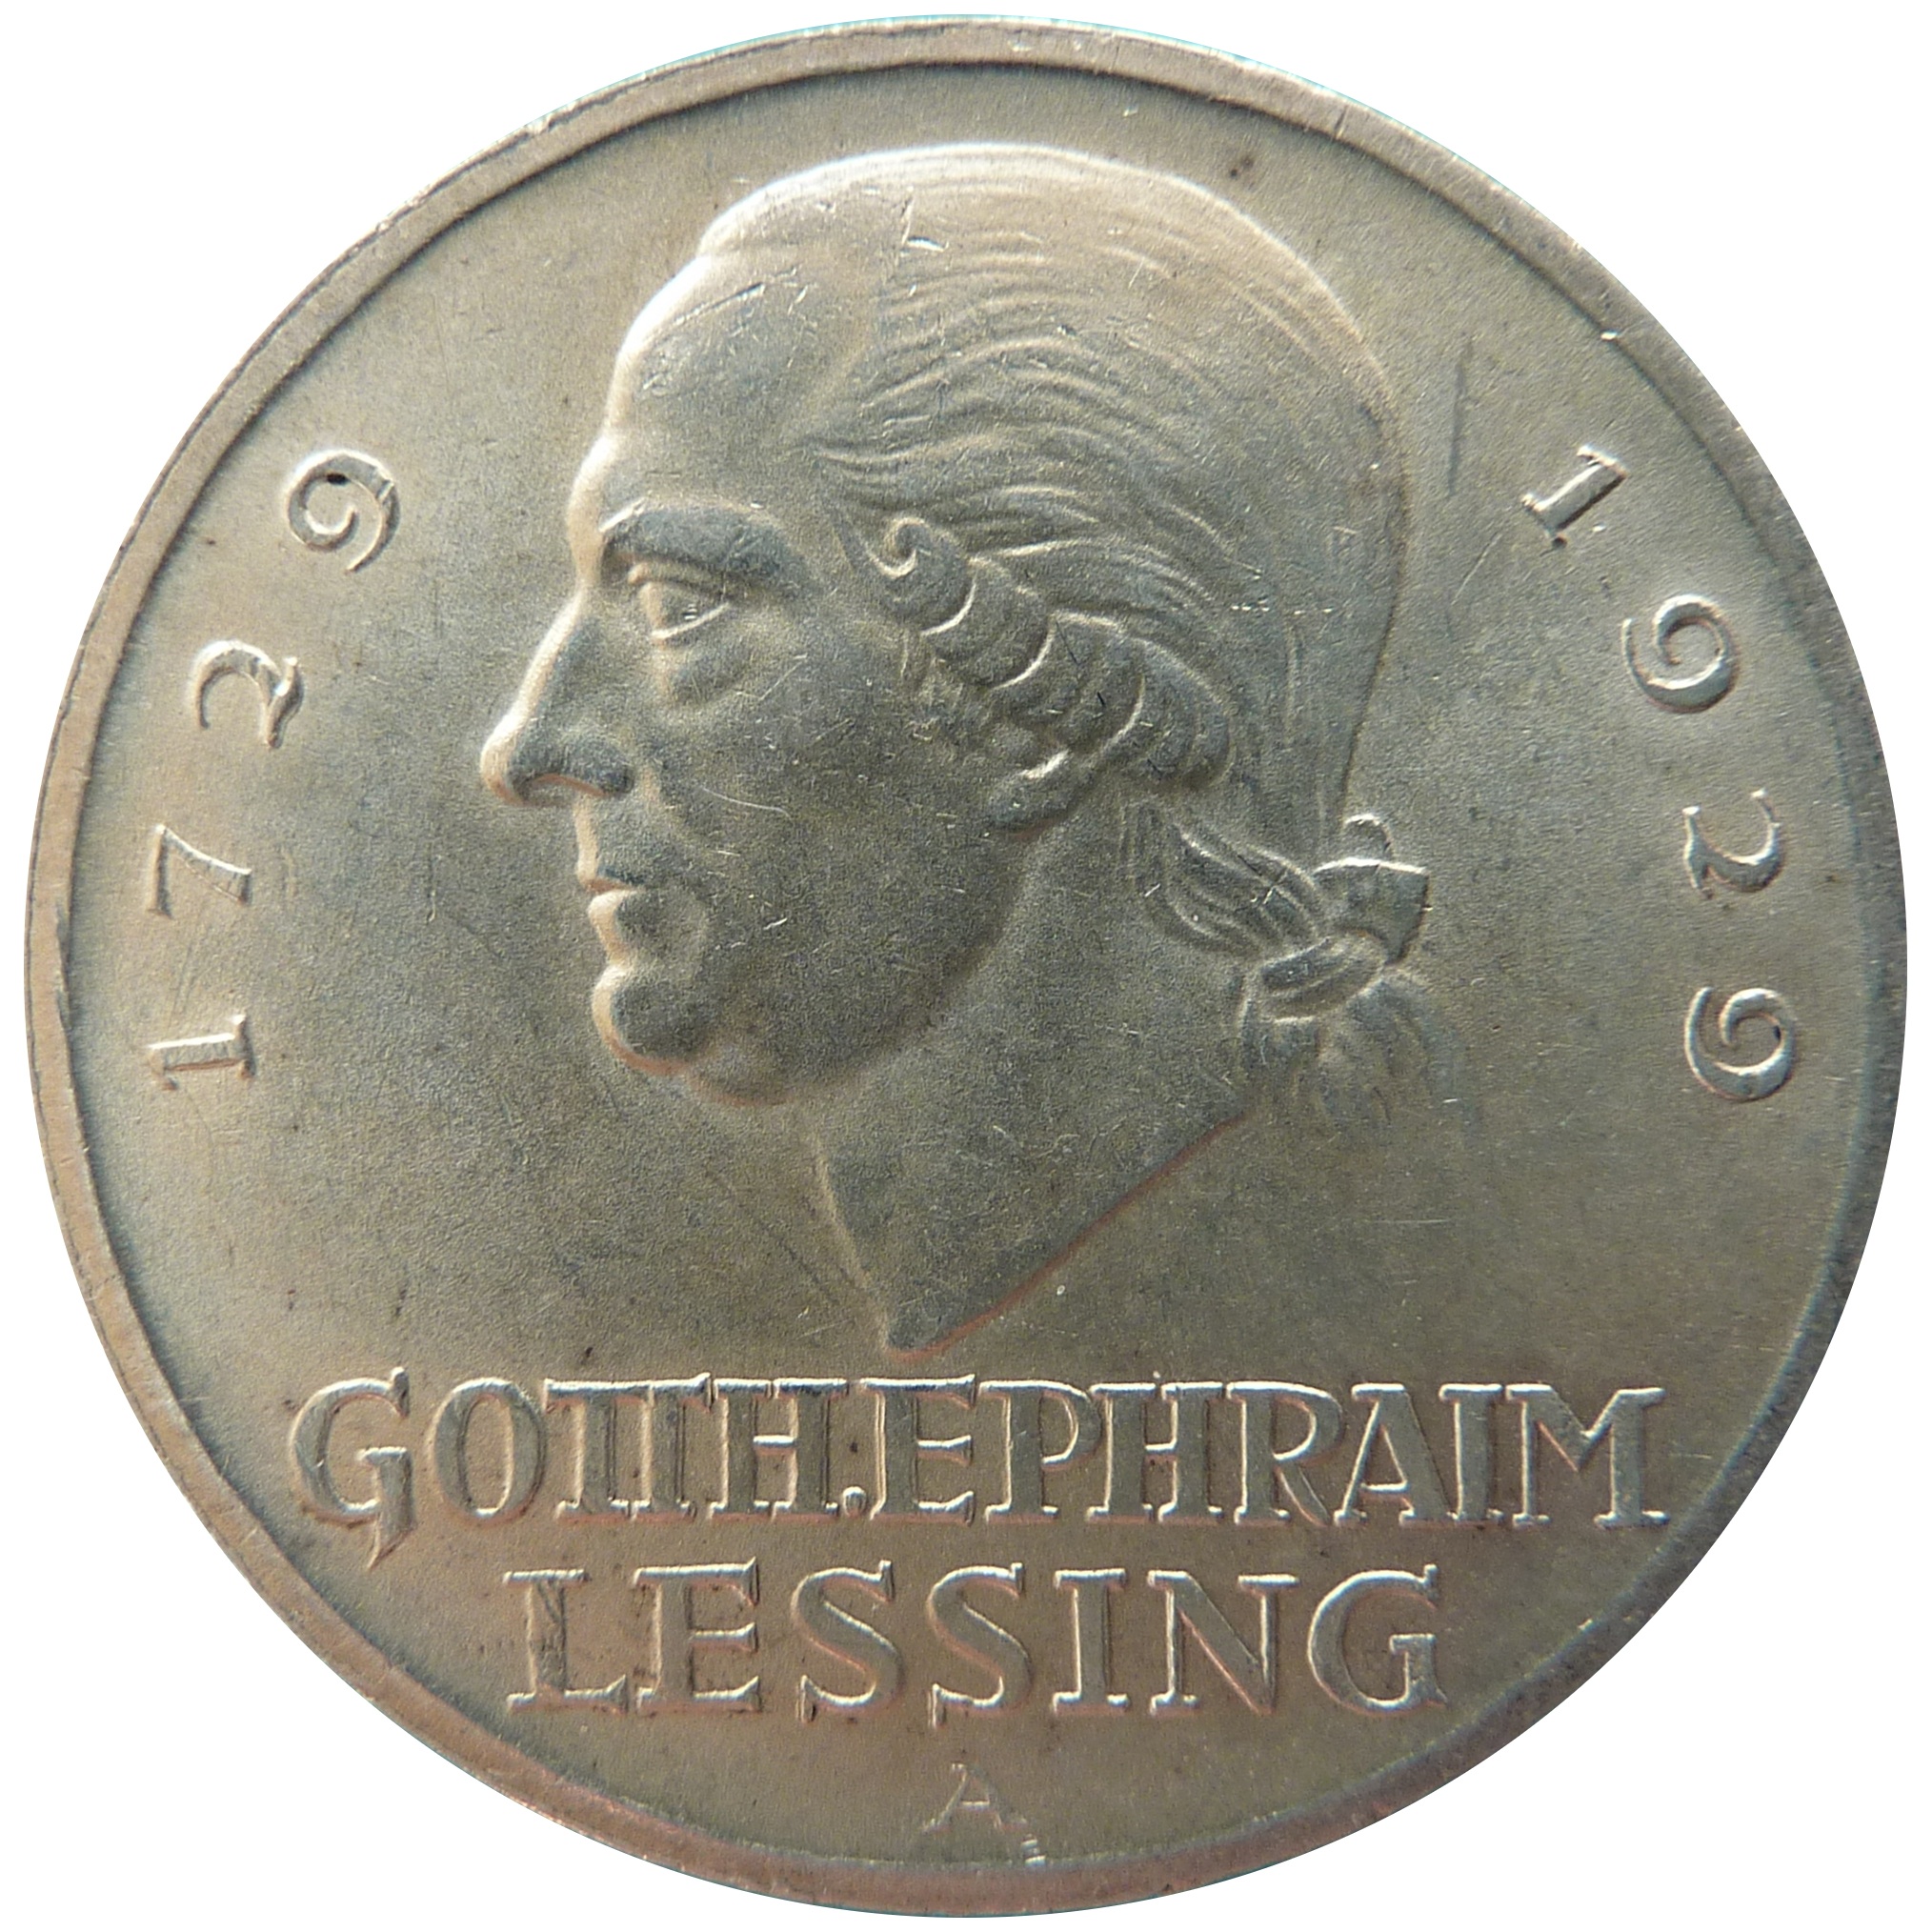
symbol, metal, money, cash, face, currency, coin, quarter, award, finance, exchange, lessing, commemorative, numismatics